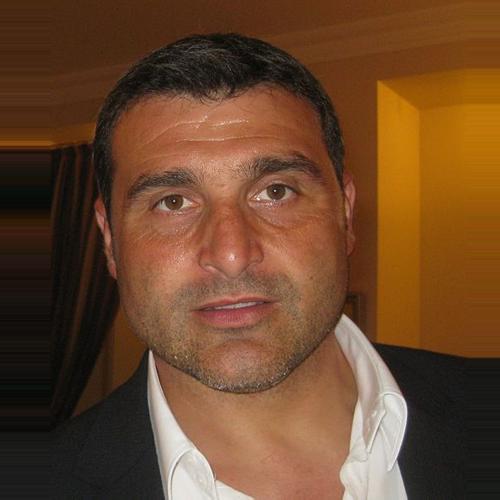
Age: 39